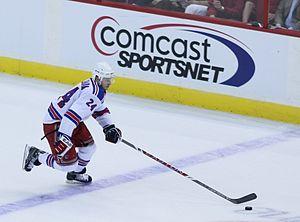
Ryan Callahan est un joueur professionnel américain de hockey sur glace. Il évolue au poste d'ailier. Considéré comme un attaquant polyvalent, il est médaillé d'argent avec l'équipe américaine lors des Jeux olympiques de 2010. Il est le capitaine des Rangers de New York de 2011 à 2014, année où il est échangé au Lightning de Tampa Bay.